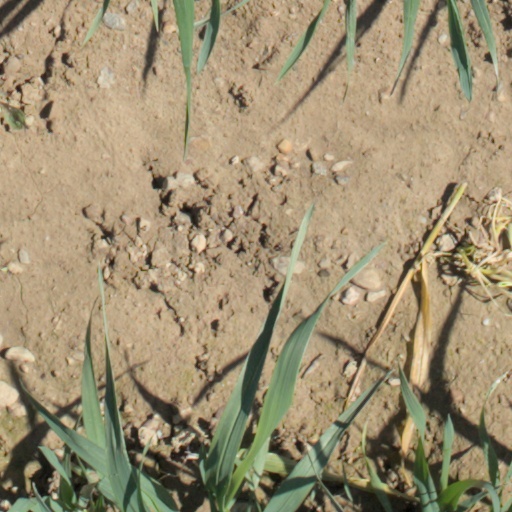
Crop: wheat